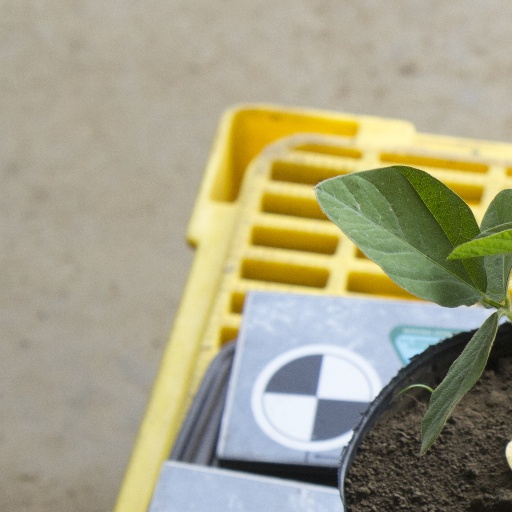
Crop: soybean